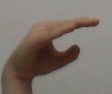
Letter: jeem